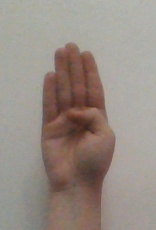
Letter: kaaf